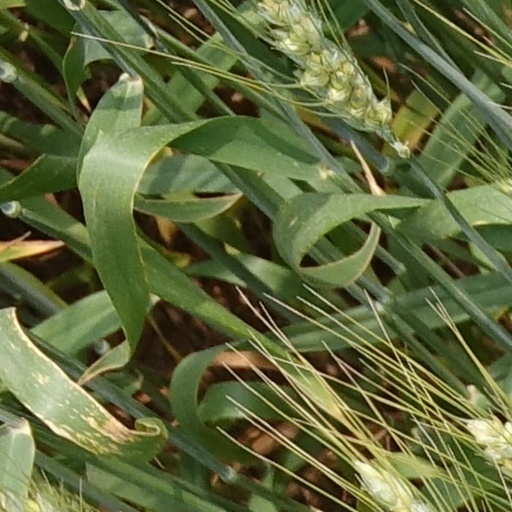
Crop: wheat